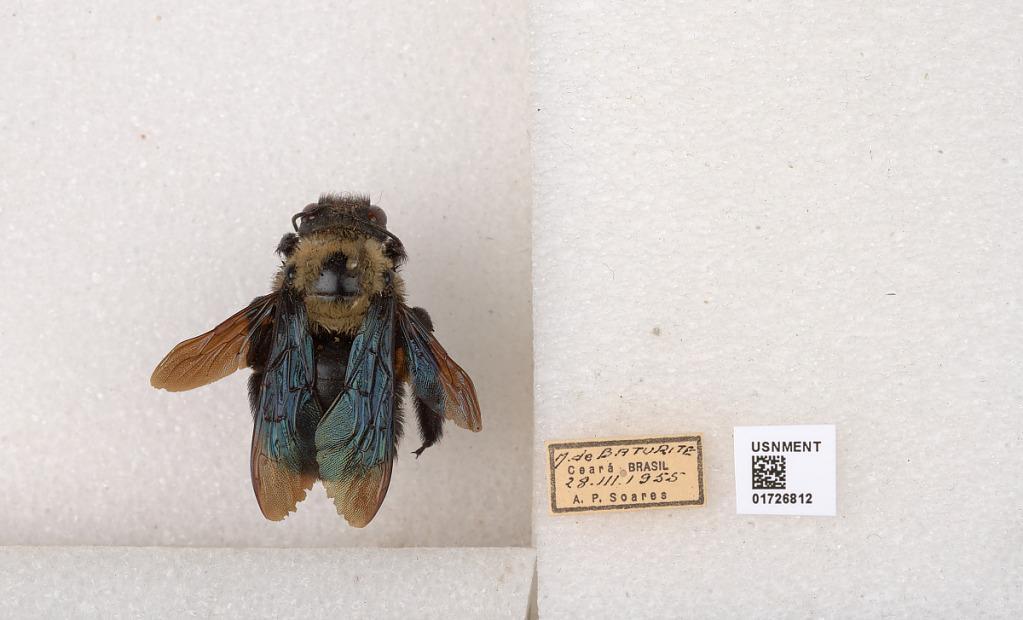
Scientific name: Xylocopa (Neoxylocopa) grisescens Lepeletier
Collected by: A. Soares
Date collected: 1955-3-28
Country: Brazil
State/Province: Ceara
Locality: de Baturite